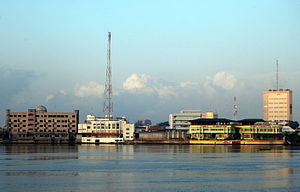
Cotonou
Havnen i Cotonou
Cotonou er en by og en kommune i staten Benin. Den er hovedstad i departementet Littoral, og er landets reelle hovedstad. Cotonou er en havneby der ligger mellem Nokouésøen og Beninbugten ved floden Ouemes udløb. Byen har 679.012 indbyggere og er landets største by.